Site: brandenburg
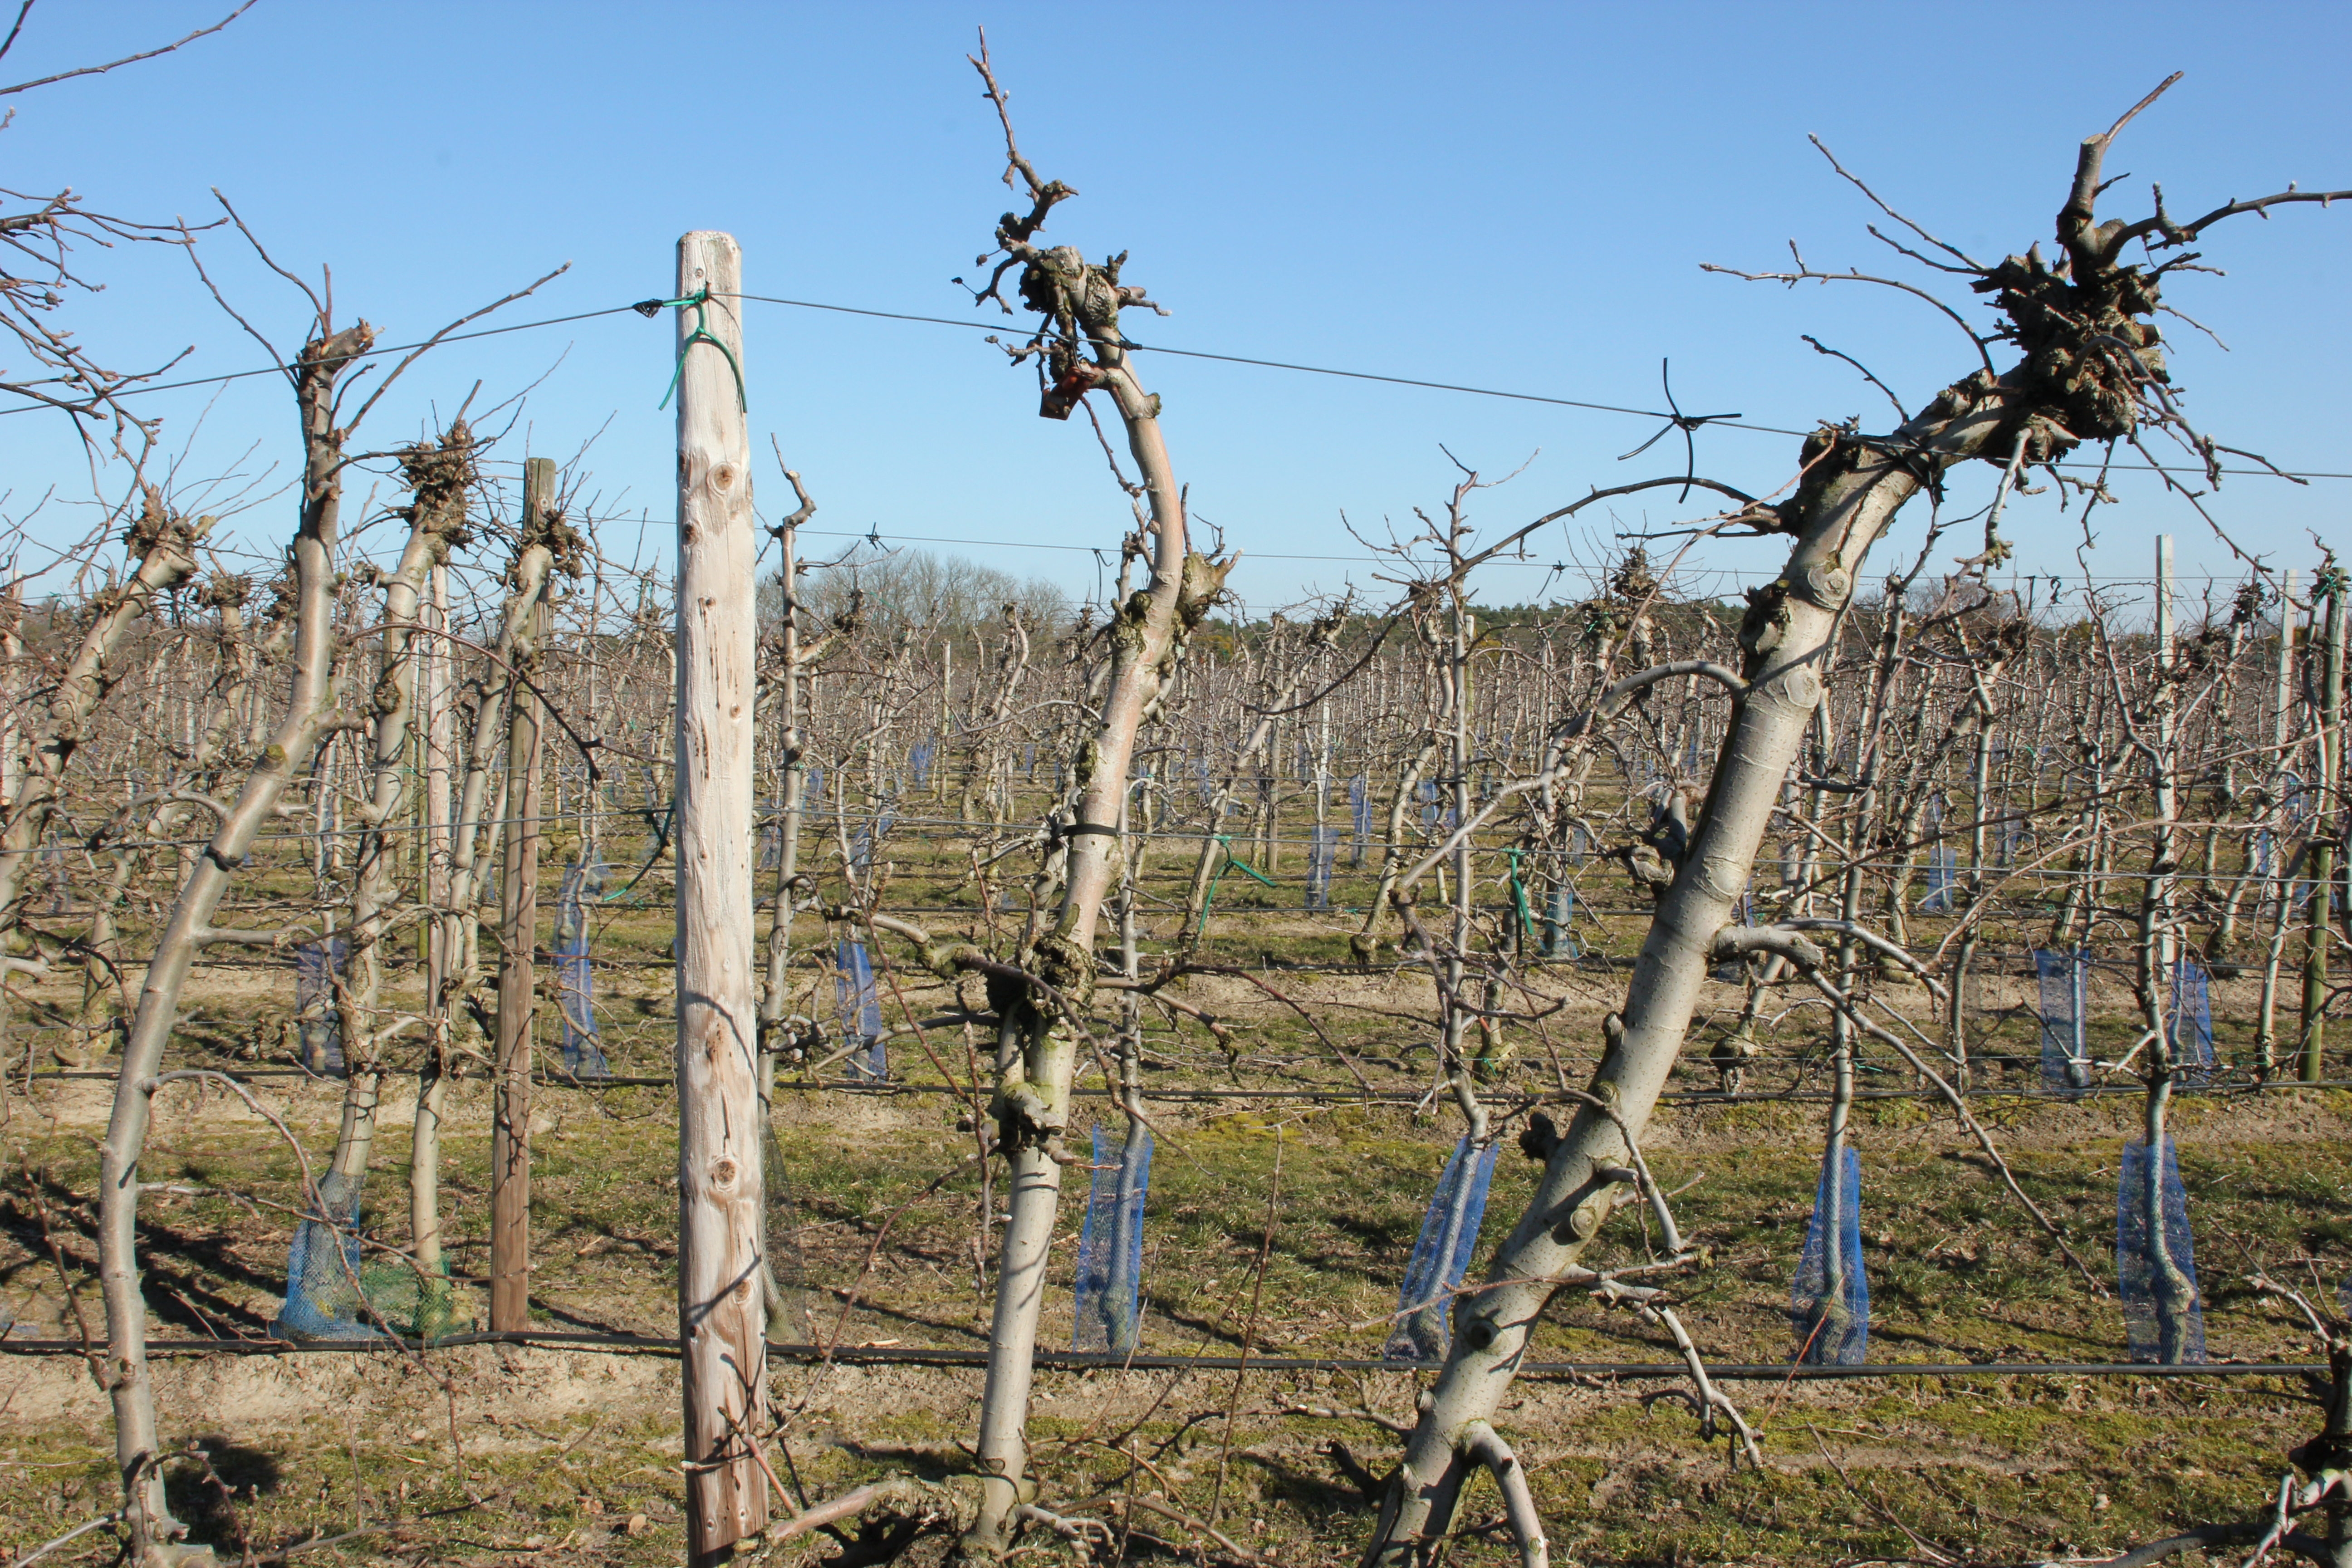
Growth stage (BBCH 03): Bud development